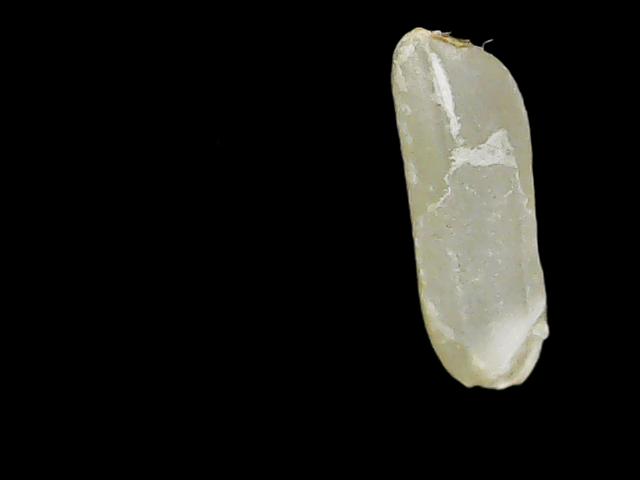
Rice variety: Binadhan7